Loggerhead sea turtle

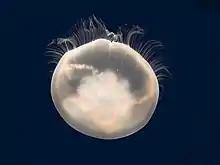
An adult Aurelia jellyfish which loggerheads eat during migration through the open sea

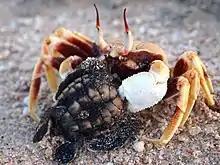
A horned ghost crab ("Ocypode ceratophthalma") preying on a loggerhead hatchling in Gnaraloo, Western Australia. Ghost crabs are one of the chief causes of egg and hatchling mortality in sea turtles.

The loggerhead sea turtle is omnivorous, feeding mainly on bottom-dwelling invertebrates, such as gastropods, bivalves, decapods, and horseshoe crabs. It has a greater list of known prey than any other sea turtle. Other food items include sponges, corals, sea pens, polychaete worms, tube worms, sea anemones, cephalopods, barnacles, brachiopods, amphipods, isopods, Portuguese men o' war, insects, bryozoans, hydrozoans, sea urchins, sand dollars, sea cucumbers, starfish, tunicates, fish (eggs, juveniles, and adults), hatchling turtles (including members of its own species), algae, and vascular plants. During migration through the open sea, loggerheads eat jellyfish, floating molluscs, floating egg clusters, squid, and flying fish.